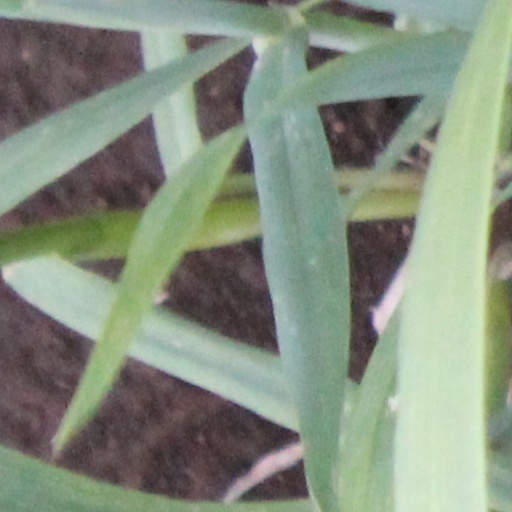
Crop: wheat